Leo Moran

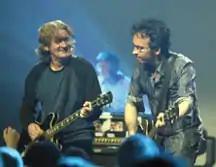
Leo Moran (right) with Davy Carton, on stage with the Saw Doctors.

Leo Moran (born 9 November 1964 in Tuam, Galway) is best known as lead guitarist and second vocalist in the Irish folk rock band The Saw Doctors.